Taita Hills

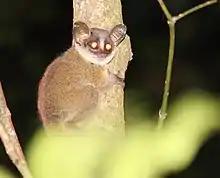

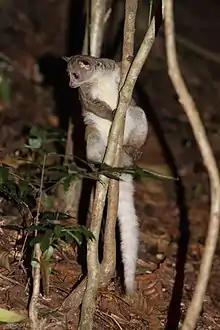

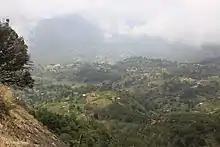

The Taita Hills, sometimes also spelled as Teita Hills, are a mountain range located in the Taita-Taveta County in south-eastern Kenya. The hills consist of three massifs: Dawida, Sagalla in the southern side of Voi township and Kasigau in the south near the border of Tanzania. The Dawida massif is the largest and tallest of the three, with an altitude of above sea level at its highest peak, Vuria. Dawida has three other main peaks: Iyale, Wesu, and Susu.